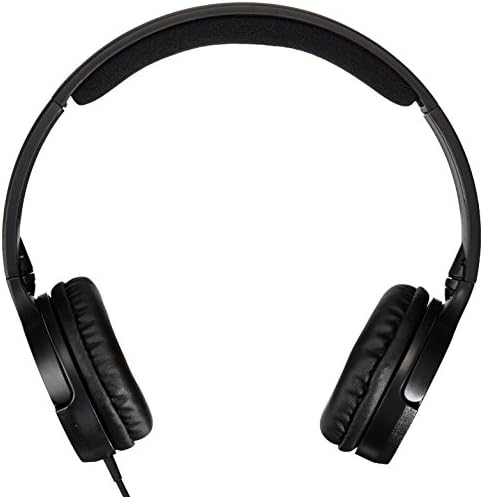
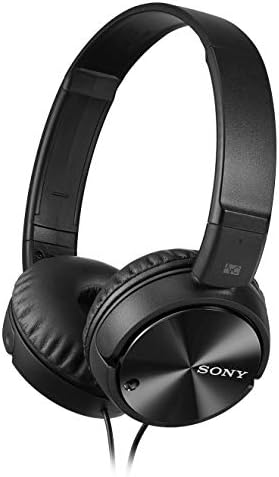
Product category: headphones
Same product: no